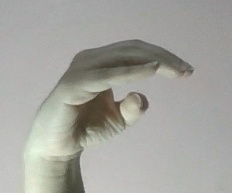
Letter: jeem